Indrani

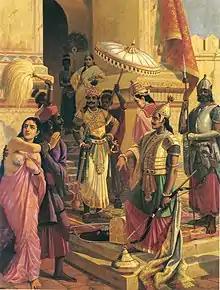
Shachi (Indrani) has been lusted after by various men. In this painting by Raja Ravi Varma, Shachi (far-left) is presented to Ravana after his son Meghnada conquered heaven.

Indrani first appears in the "Rigveda", which was composed in the early second millennium BCE. According to Subodh Kapoor, unlike many Vedic deities who personify natural phenomena, Indrani does not have a myth of nature that explains her existence and may have originated as Indra's wife. Indologist John Muir states that in the "Rigveda", she is invoked multiple times and is mentioned with other goddesses in the first three of these passages. Another hymn considers her to be the most fortunate female, as her husband Indra cannot die from old age. David Kinsley states that many of the goddesses in the early texts are named after their husbands and have no independent character of their own. While Indrani is mentioned more often than any other Vedic goddess-consorts, she remains overshadowed by her husband.